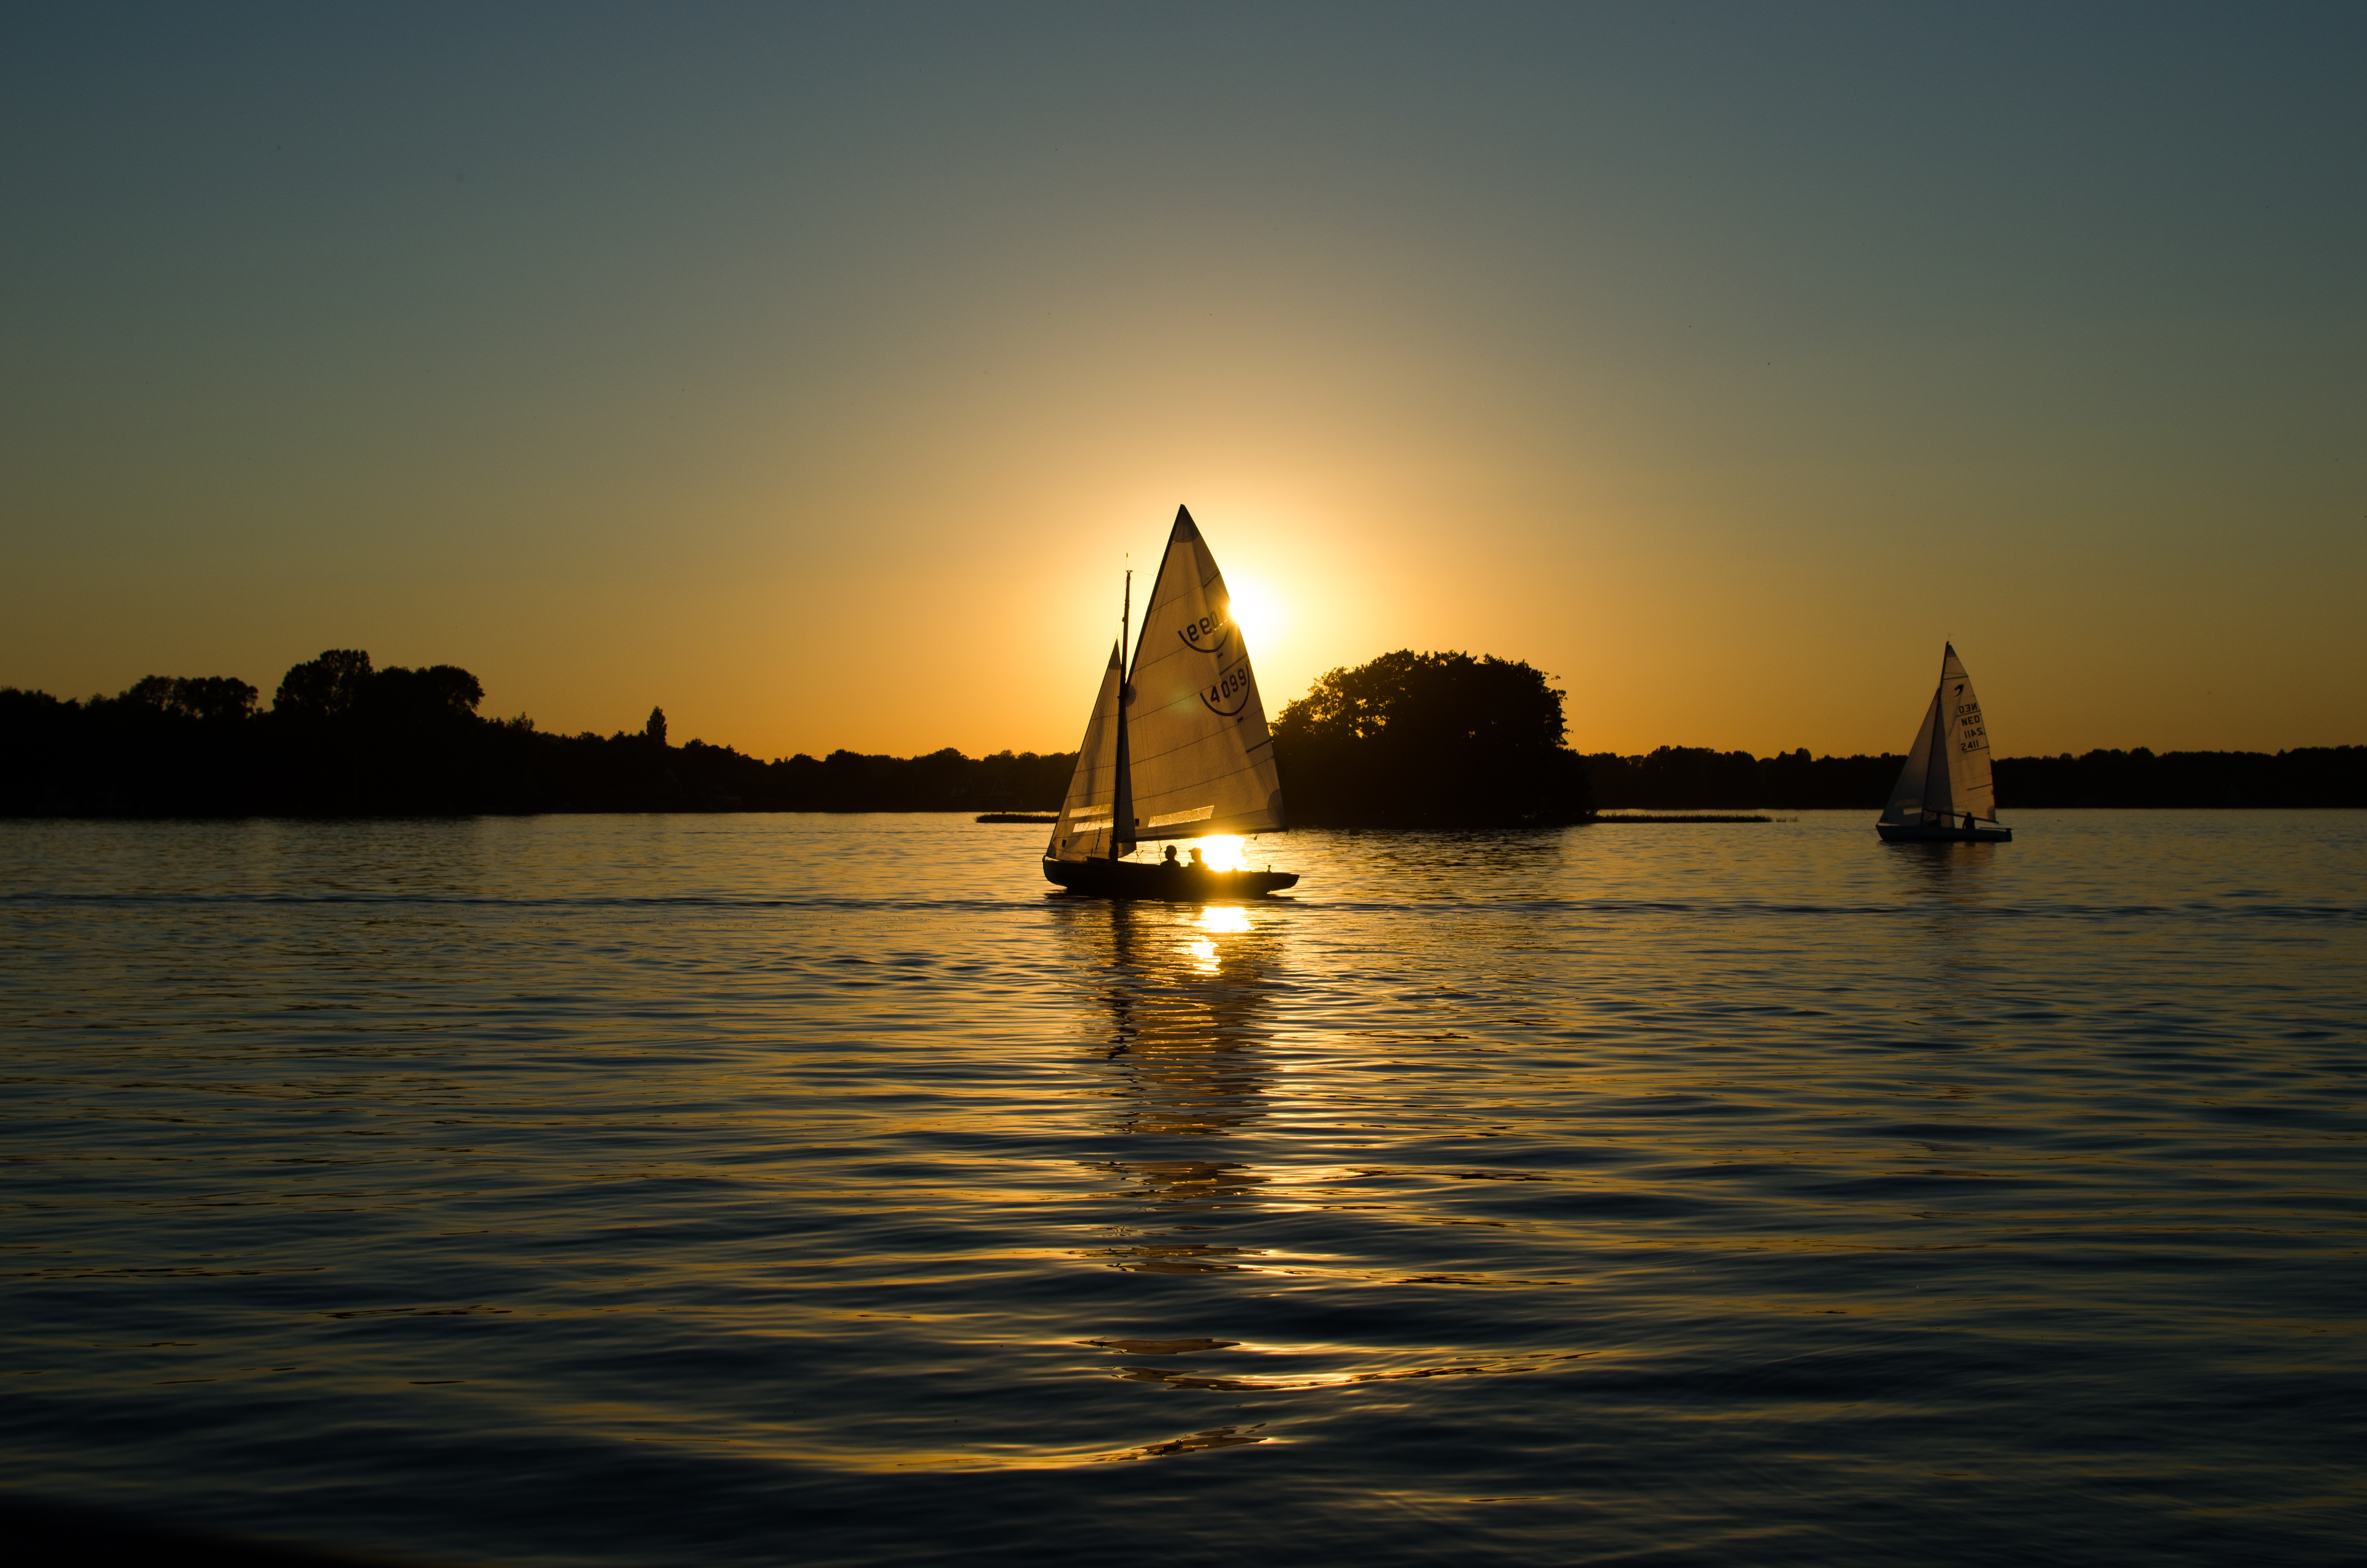
sea, ocean, horizon, sunrise, sunset, boat, sunlight, morning, lake, dawn, river, dusk, evening, twilight, reflection, vehicle, sailing, bay, sailboat, boats, sailboats